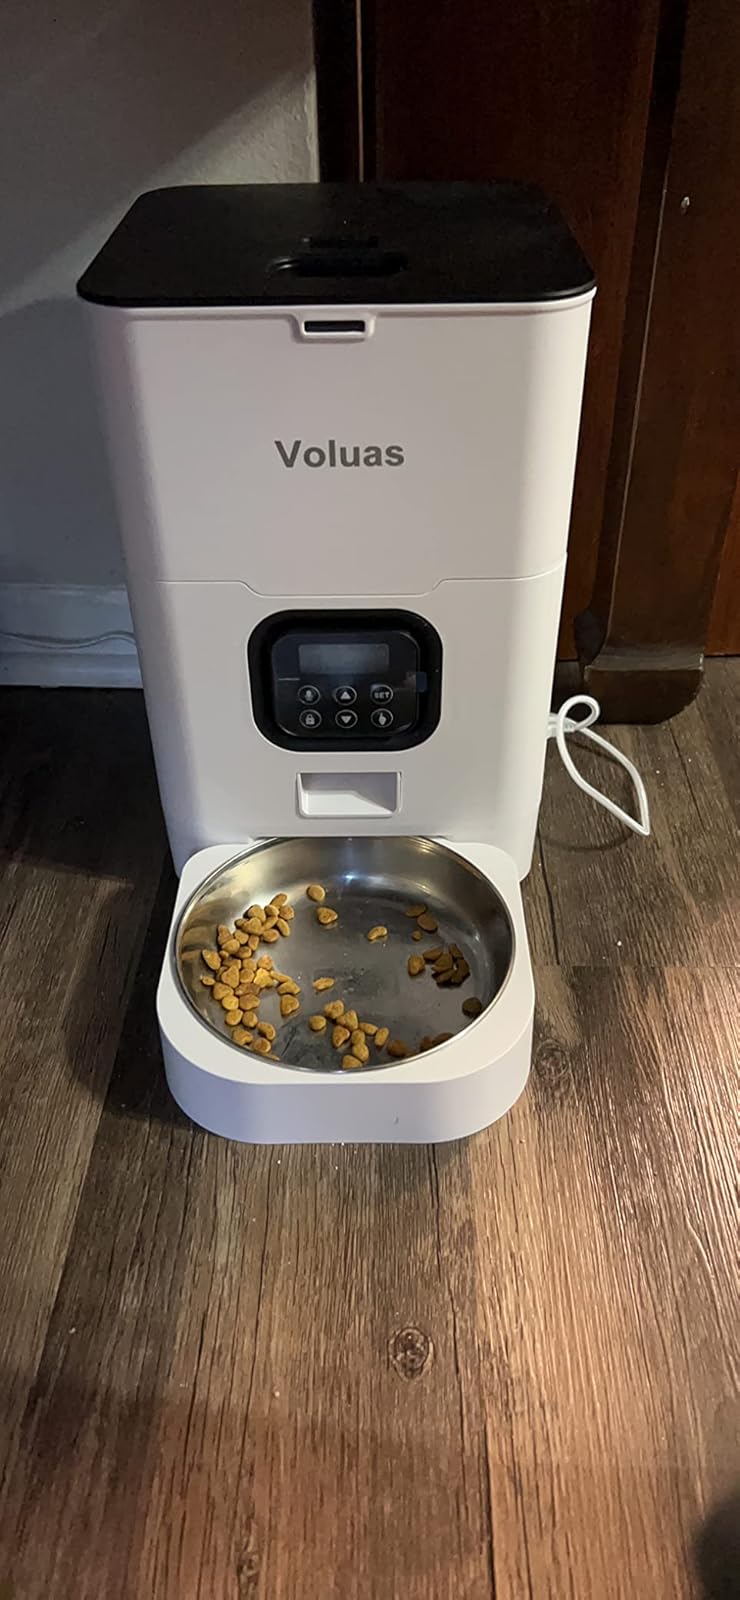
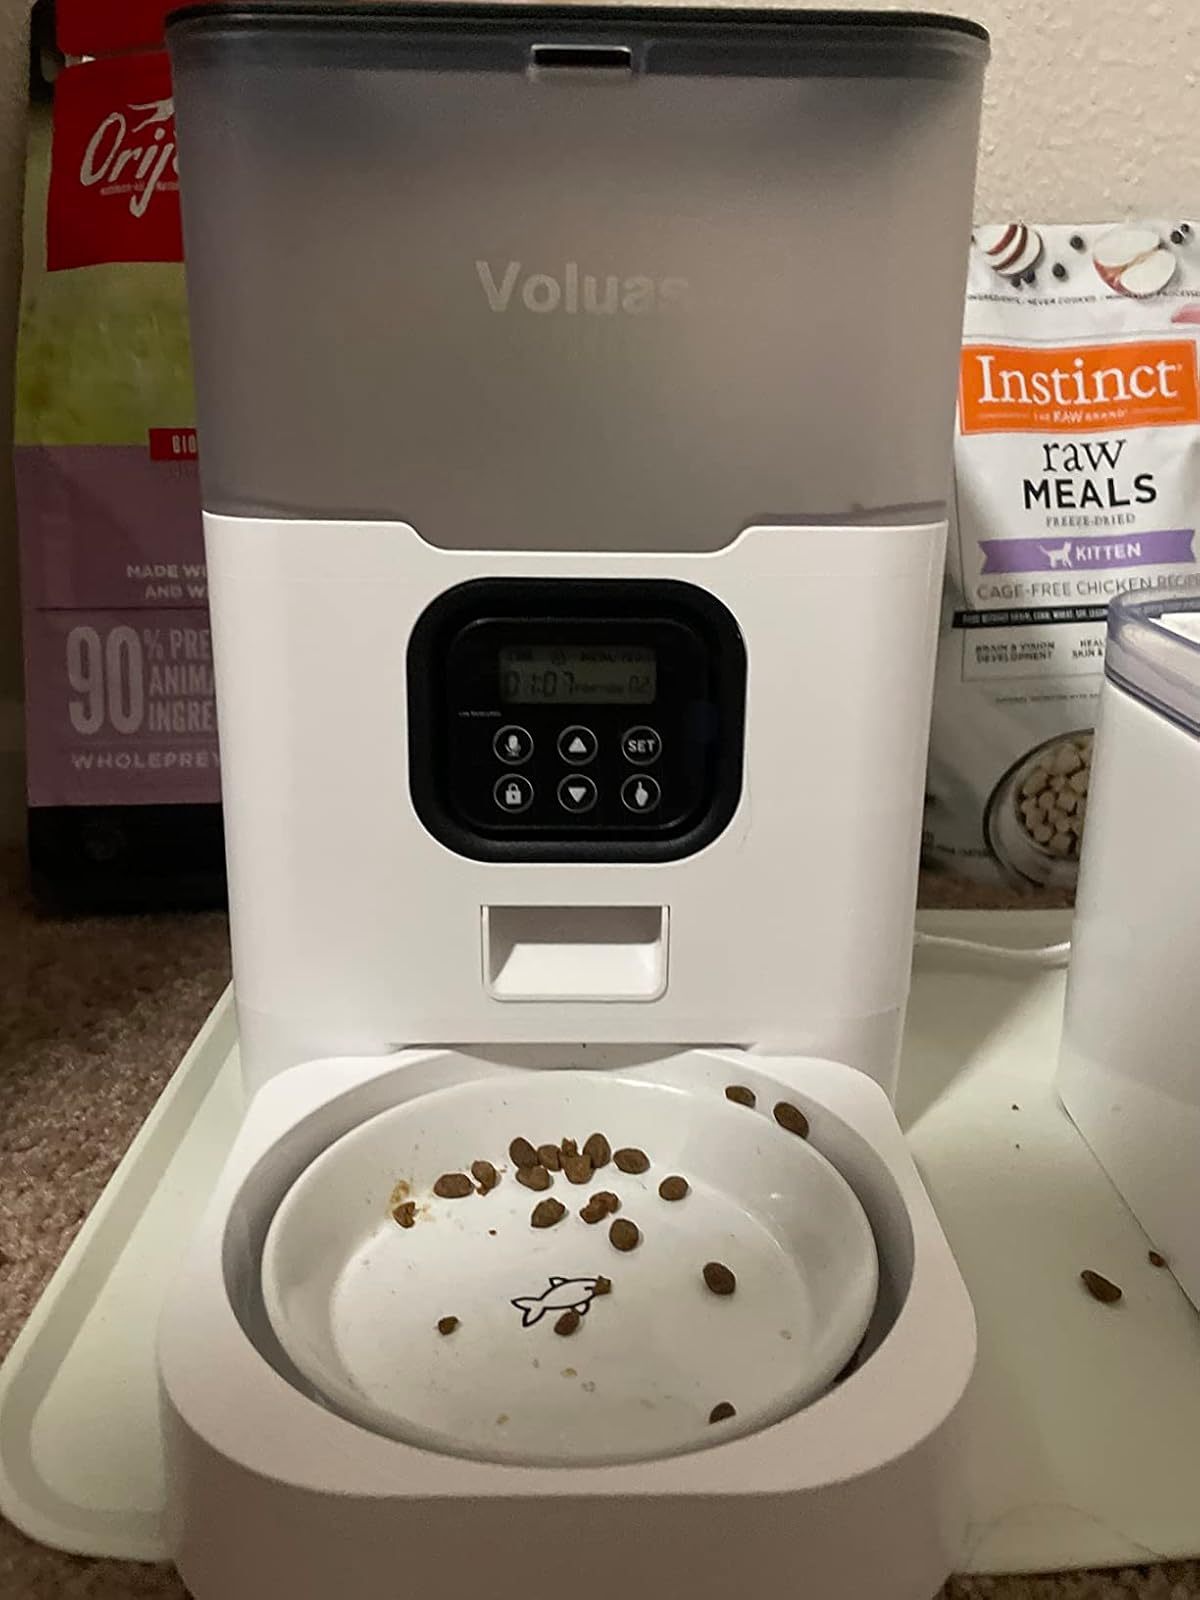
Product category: items_feeder
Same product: no